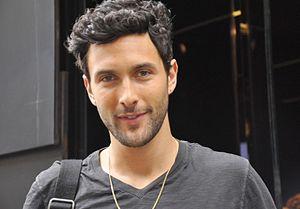
The Brave est une série télévisée américaine en treize épisodes de 42 minutes créée par Dean Georgaris et diffusée entre le 25 septembre 2017 et le 29 janvier 2018 sur le réseau NBC et en simultané sur le réseau Global au Canada.
Noah Mills né le 26 avril 1983 à Toronto est un mannequin et acteur canadien.